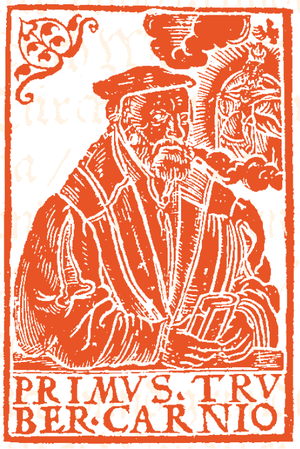
Slovenien / Historie / Reformationen
Primož Trubar.
Republikken Slovenien er et land i Centraleuropa. Slovenien har en ganske kort kystlinje, omkring 47 kilometer, til Adriaterhavet og grænser op til Italien, Østrig, Ungarn og Kroatien.